Rail transport in Tver Oblast

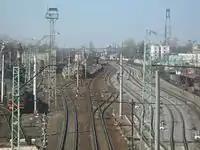
Moscow-Saint Petersburg railway mainline near Tver station (view from the overpass)

The first railway line to pass through the territory of modern Tver region (Nikolaevskaya Railway) was built in the late 1840s and officially opened in 1851. The railway was commissioned in stages, with train services on the Vyshny Volochyok–Tver section that started its work in 1850] The railway passed near Tver (the station was located a few kilometers from the city), and in 1851, it connected Tver and other cities in the region with Moscow and Saint Petersburg.